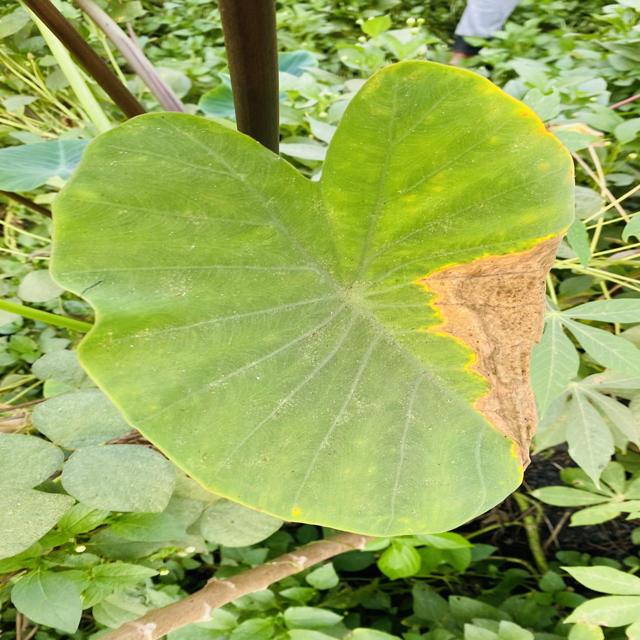
Label: Mid_Blight